Rütli School

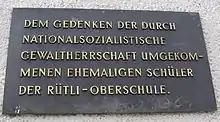
Memorial plaque commemorating dead alumni who were victims of Nazism

The Rütli school was founded in 1909. During World War I, the school building served as a barracks. In 1920, it started serving as a school again. In 1921 there were 1400 students at the school.